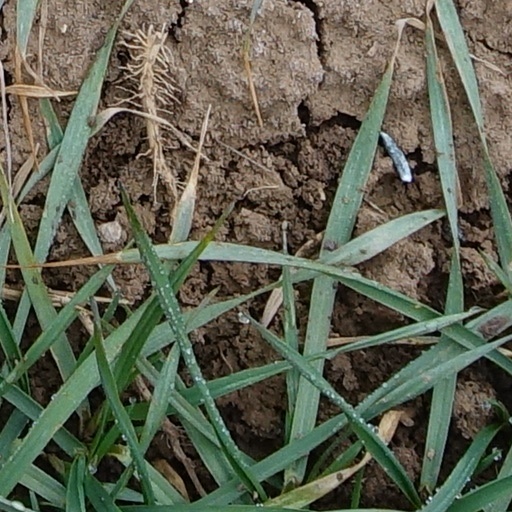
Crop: wheat